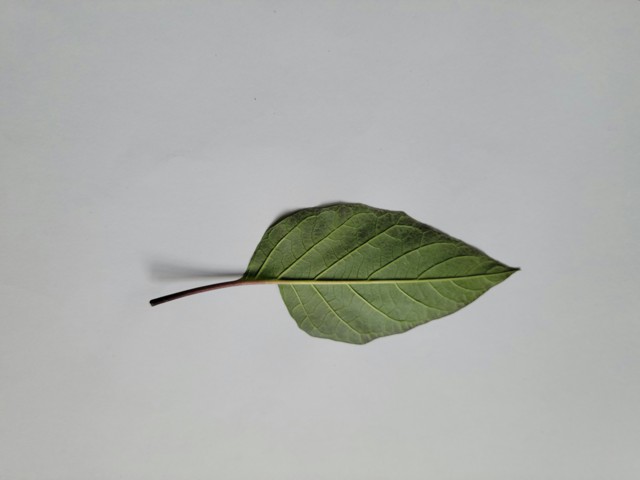
Plant: kalodhutura